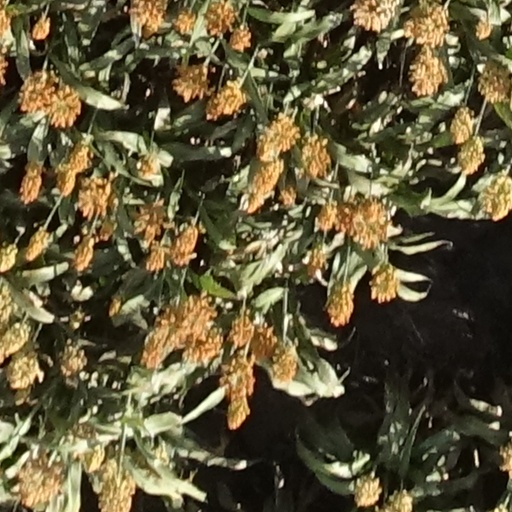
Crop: sorghum